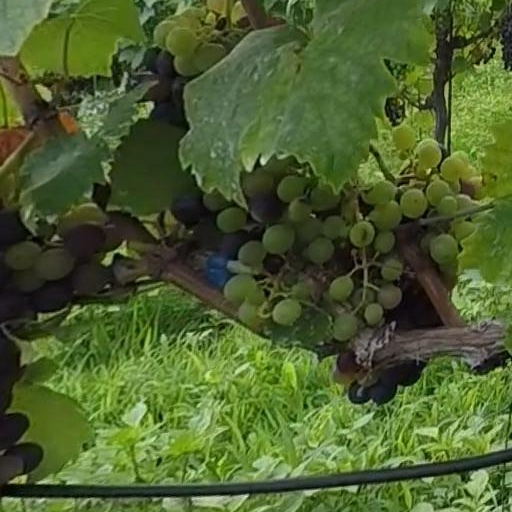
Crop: grape